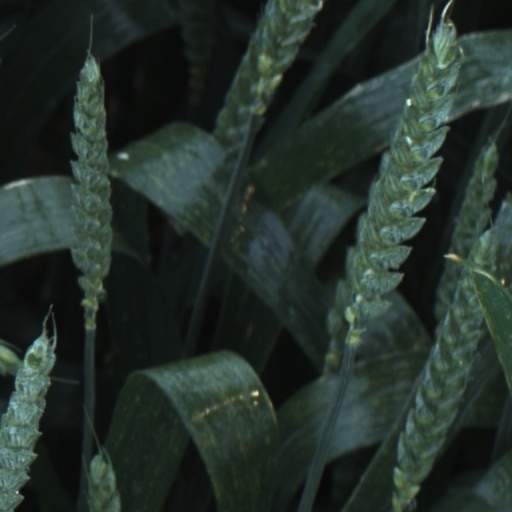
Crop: wheat